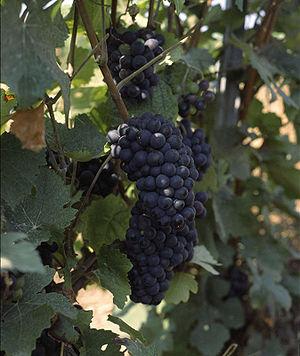
L’orléans est un vin rouge, rosé ou blanc français d'appellation d'origine contrôlée (AOC) produit dans le département du Loiret.
Le vin blanc est un vin produit par la fermentation alcoolique du moût des raisins à pulpe non colorée et à pellicule blanche ou noire. Il est traité de façon à conserver une couleur jaune transparente au produit final. La grande variété des vins blancs provient de la grande quantité de cépages, des modes de vinification, mais aussi du taux de sucre résiduel.